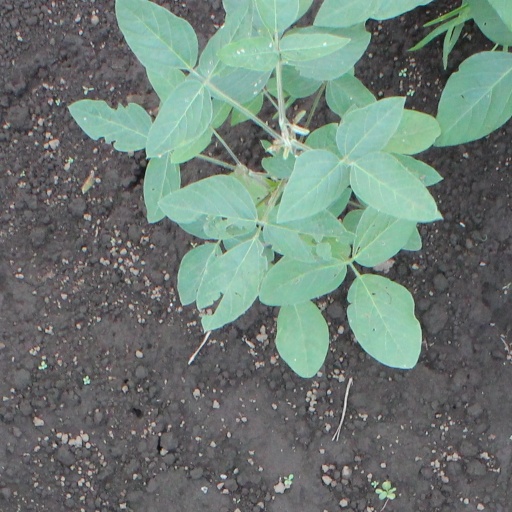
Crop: soybean